Powering Potential

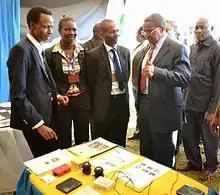
His Excellency Dr. Jakaya Kikwete, President of the United Republic of Tanzania, viewing the Powering Potential exhibit at the annual Education Week in Dodoma, Tanzanian on May 20th, 2015.

American entrepreneur Janice Lathen founded Powering Potential in 2006 after visiting the Banjika Secondary School in Karatu, Tanzania. After introducing herself to the students in Swahili, she was overwhelmed by the students' expression of appreciation.